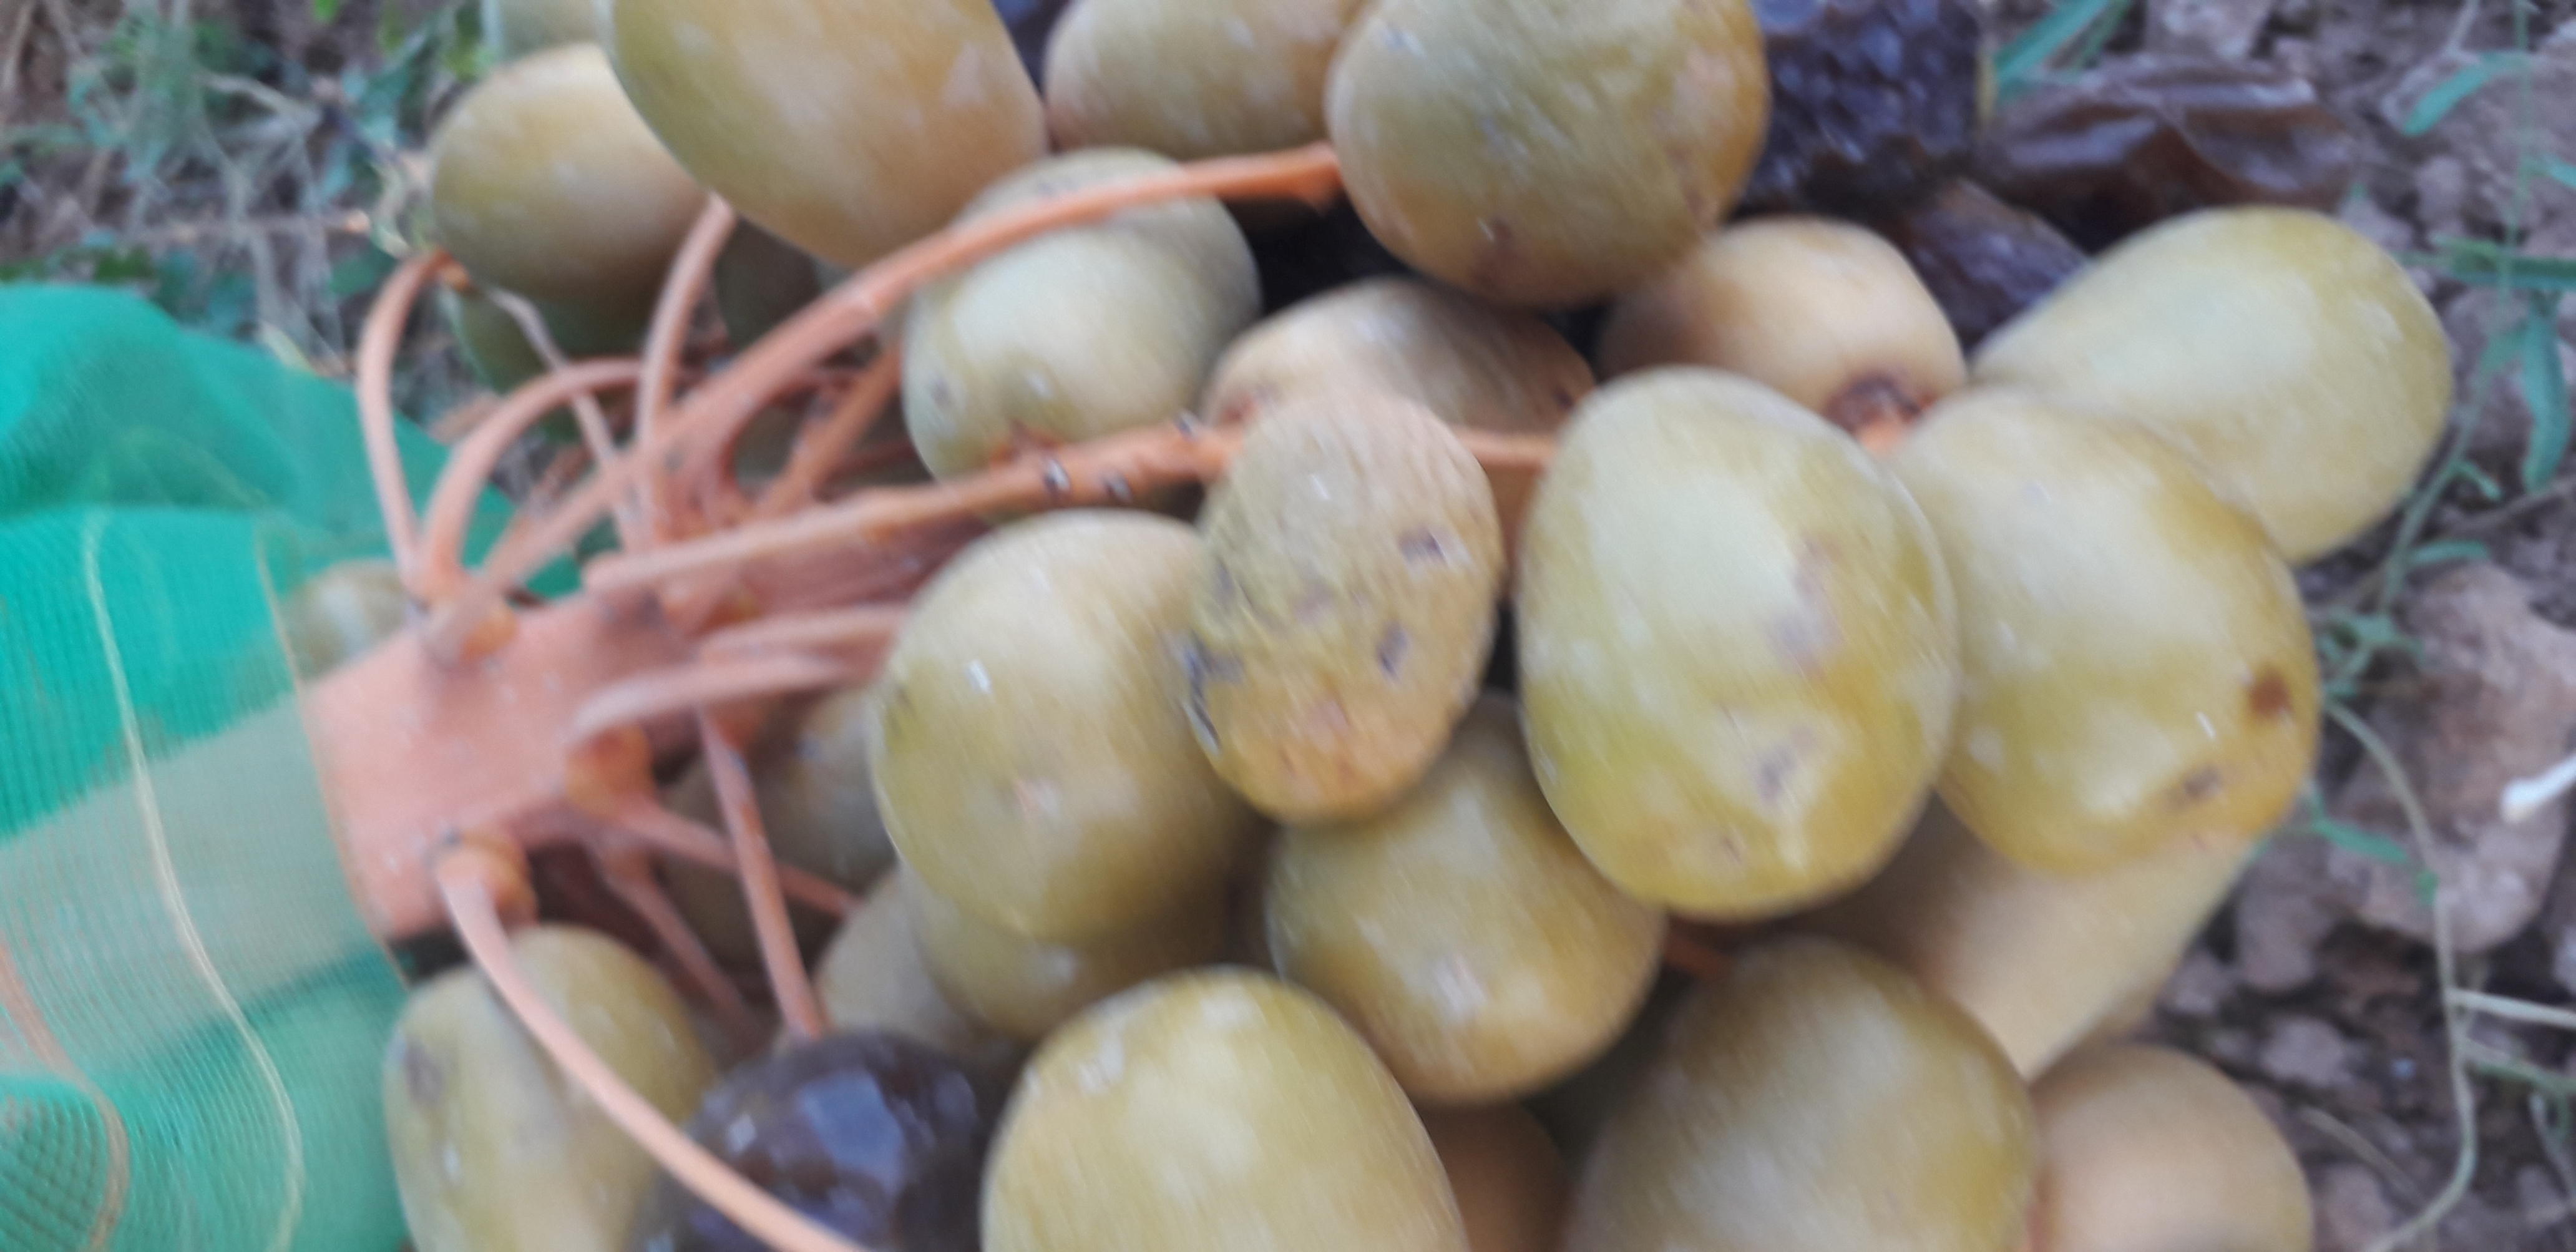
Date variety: Boufagous